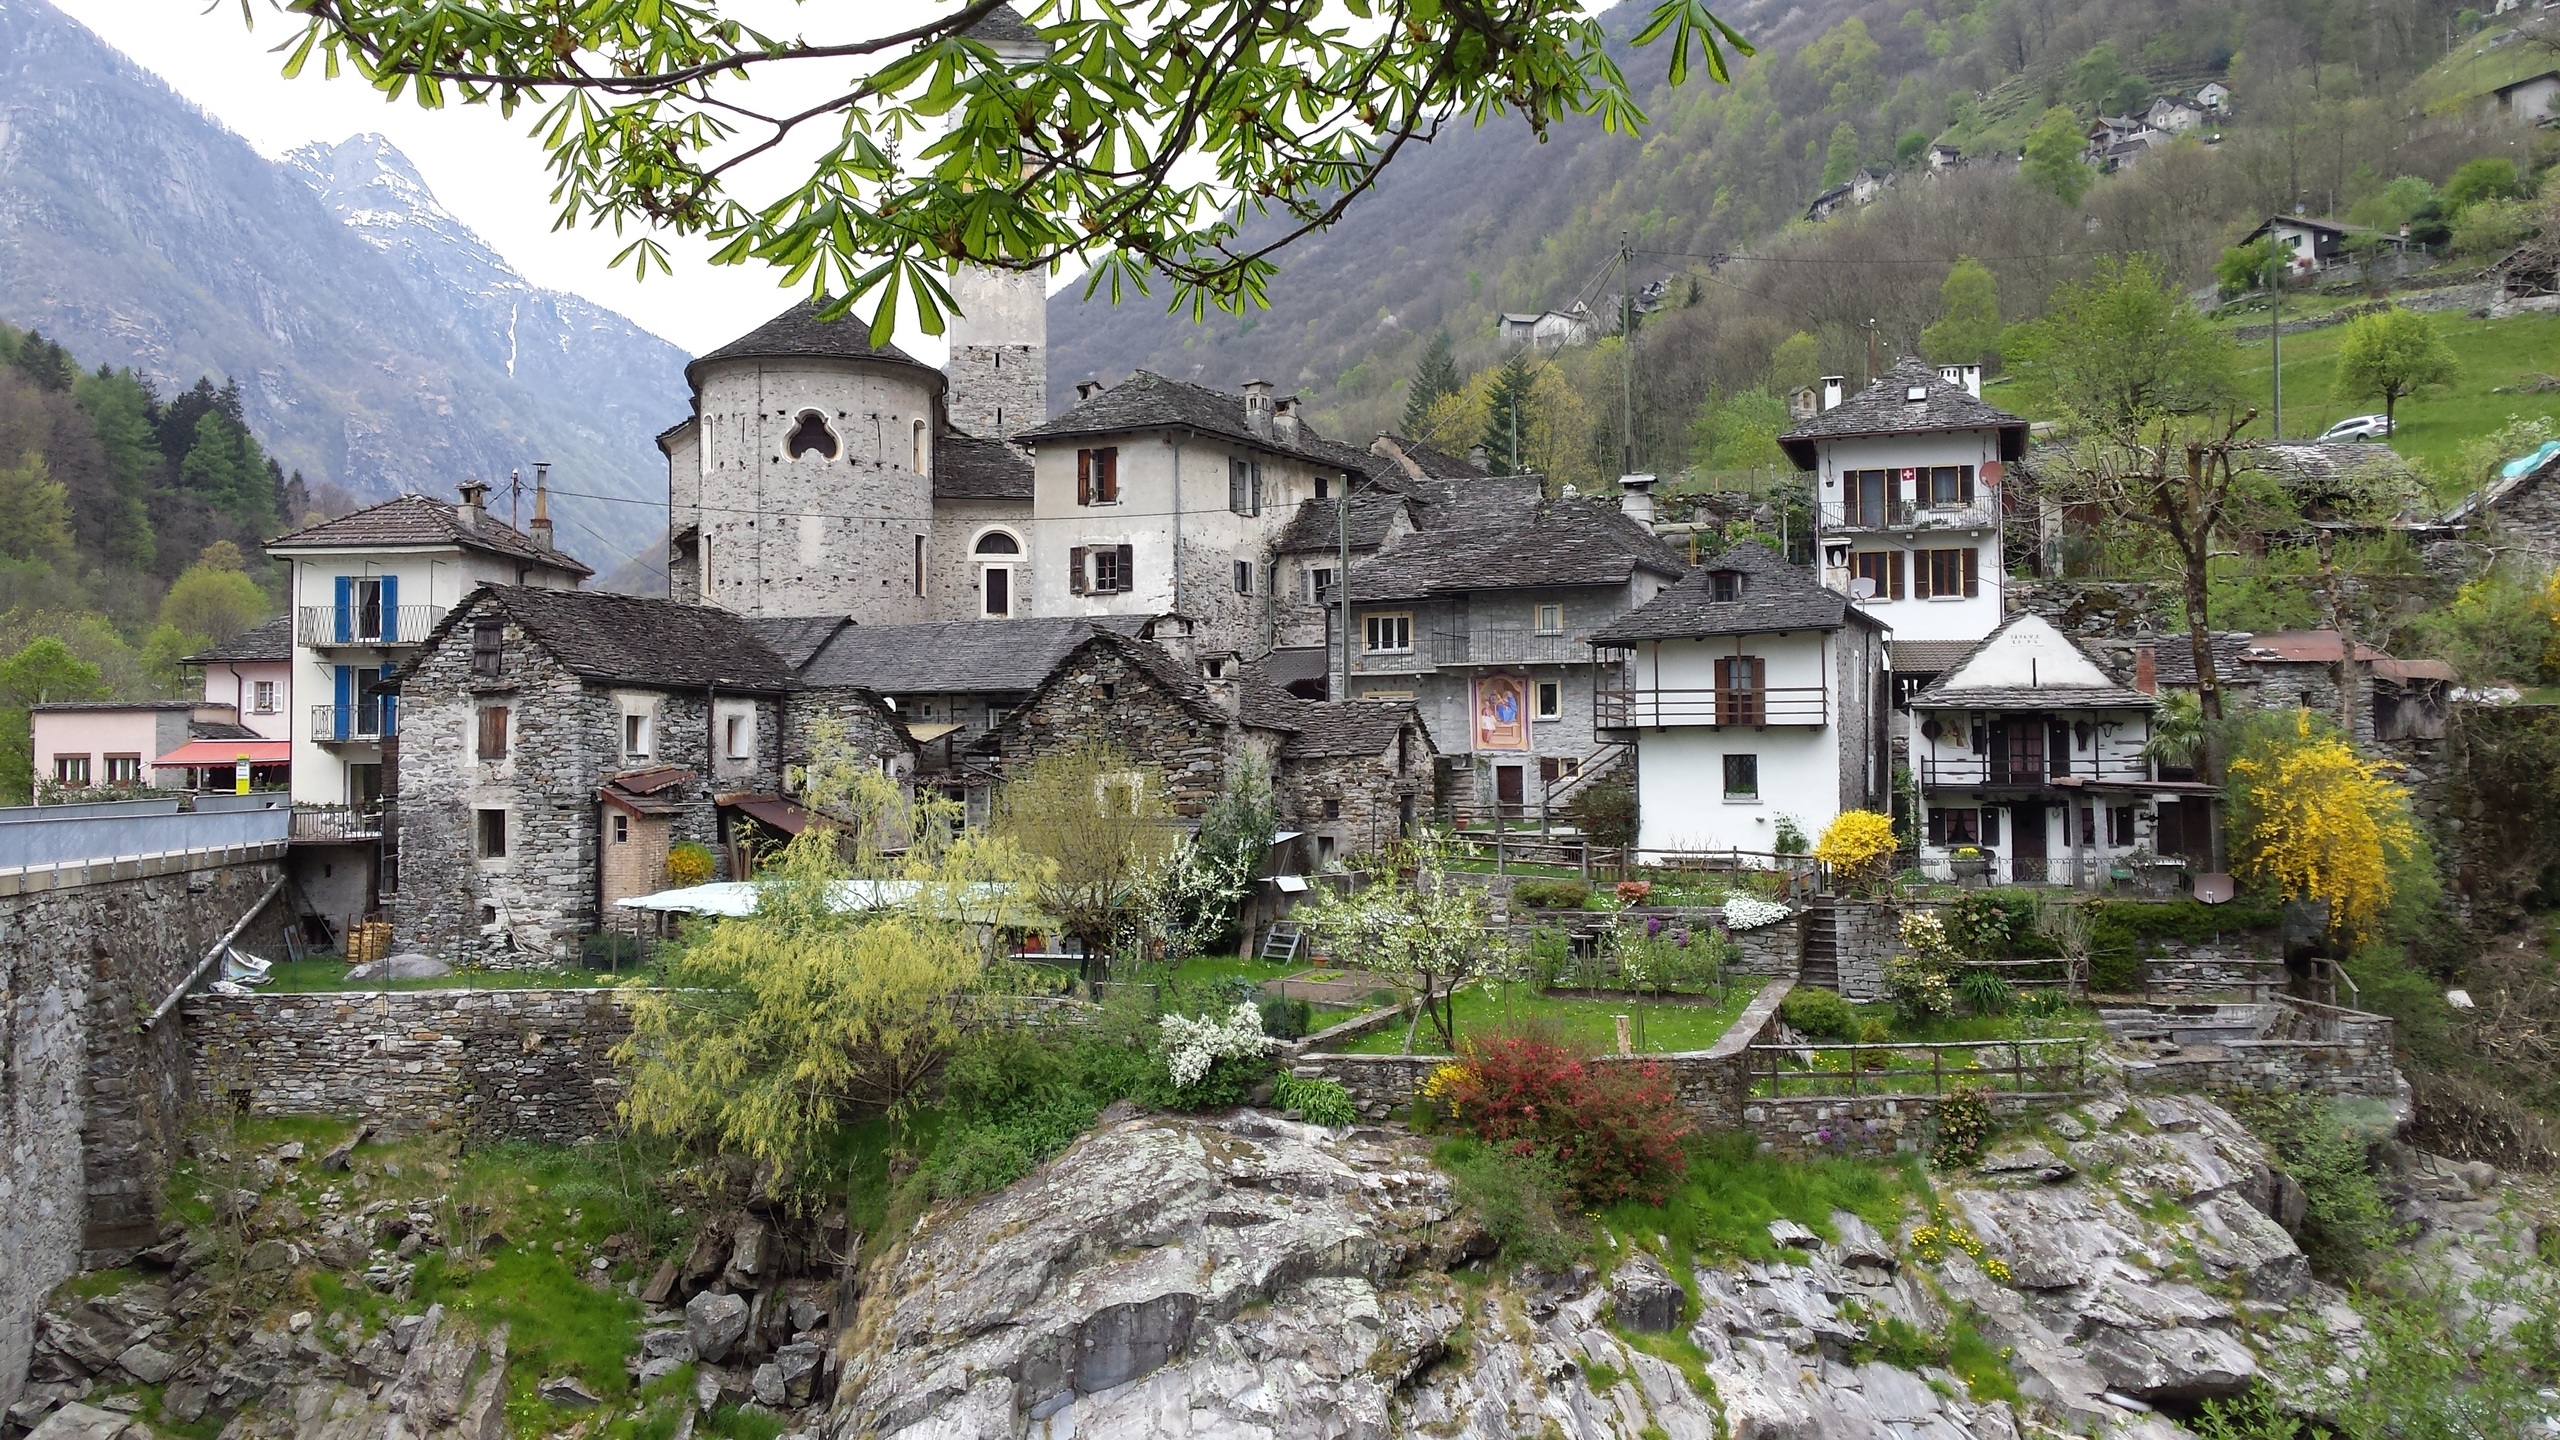
switzerland, mountain village, property, village, town, house, human settlement, rural area, building, home, mountain, hill station, roof, mountain range, neighbourhood, tree, architecture, alps, geological phenomenon, valley, residential area, cottage, plant, estate, tourism, hill, terrain